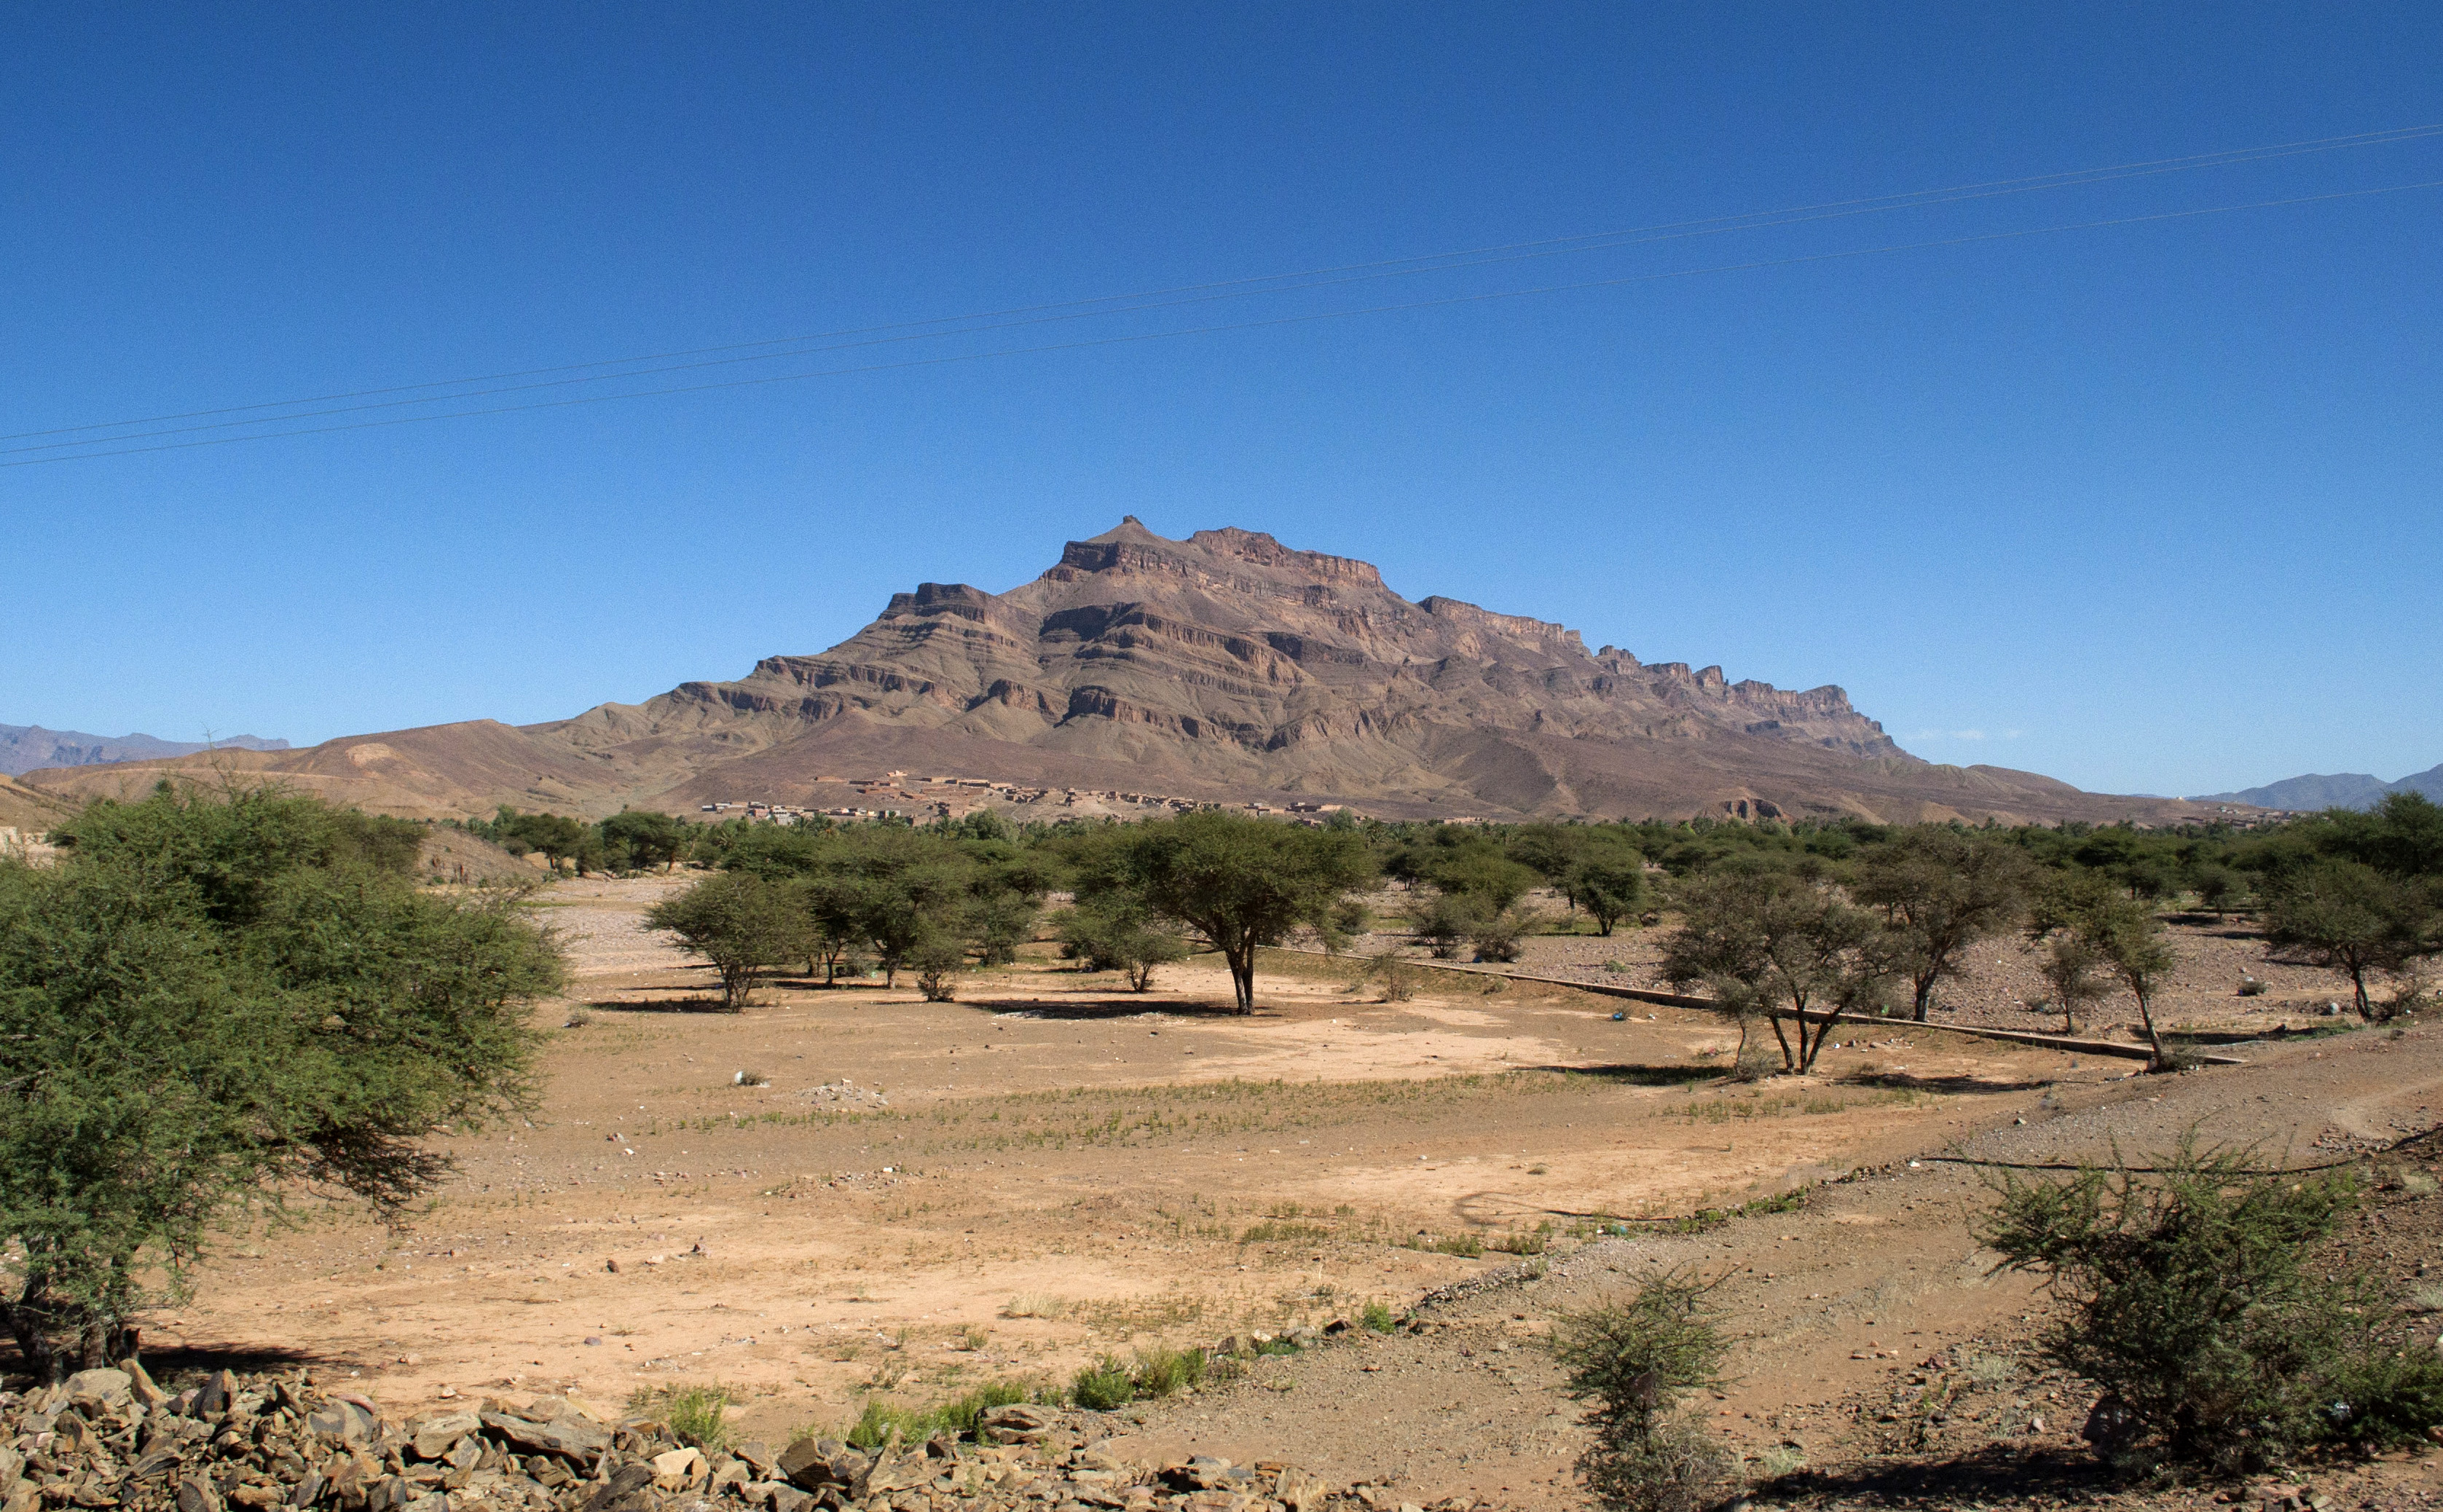
landscape, wilderness, mountain, trail, desert, valley, soil, savanna, plain, geology, badlands, plateau, ecosystem, wadi, steppe, landform, natural environment, geographical feature, aeolian landform